Penske PC-26

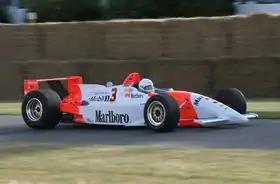
Paul Tracy's 1997 Penske PC-26 Champ Car at the 2006 Goodwood Festival of Speed

The Penske PC-26 was a open-wheel racecar designed by Nigel Bennett and manufactured by Penske Cars in Poole, Dorset, that was used by Team Penske to compete in the 1997 CART Championship. Whilst a development of the PC-25, the PC-26 was designed to address the twitchy nature of the previous year's car.